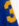
Number: 3